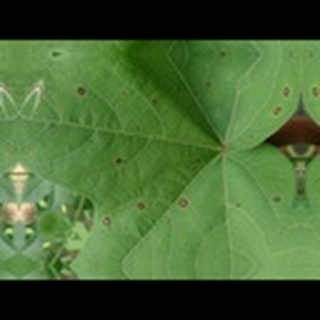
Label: cotton_target_spot